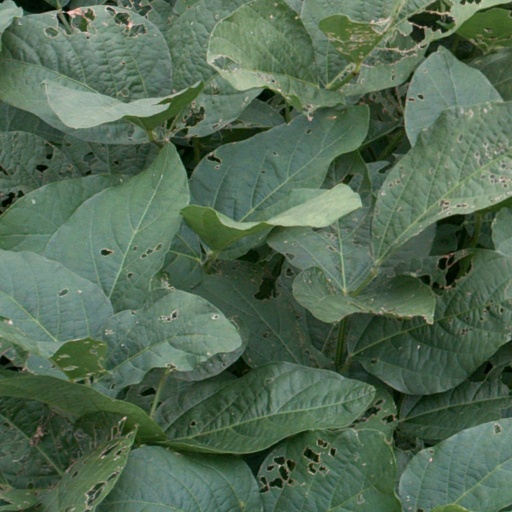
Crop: soybean